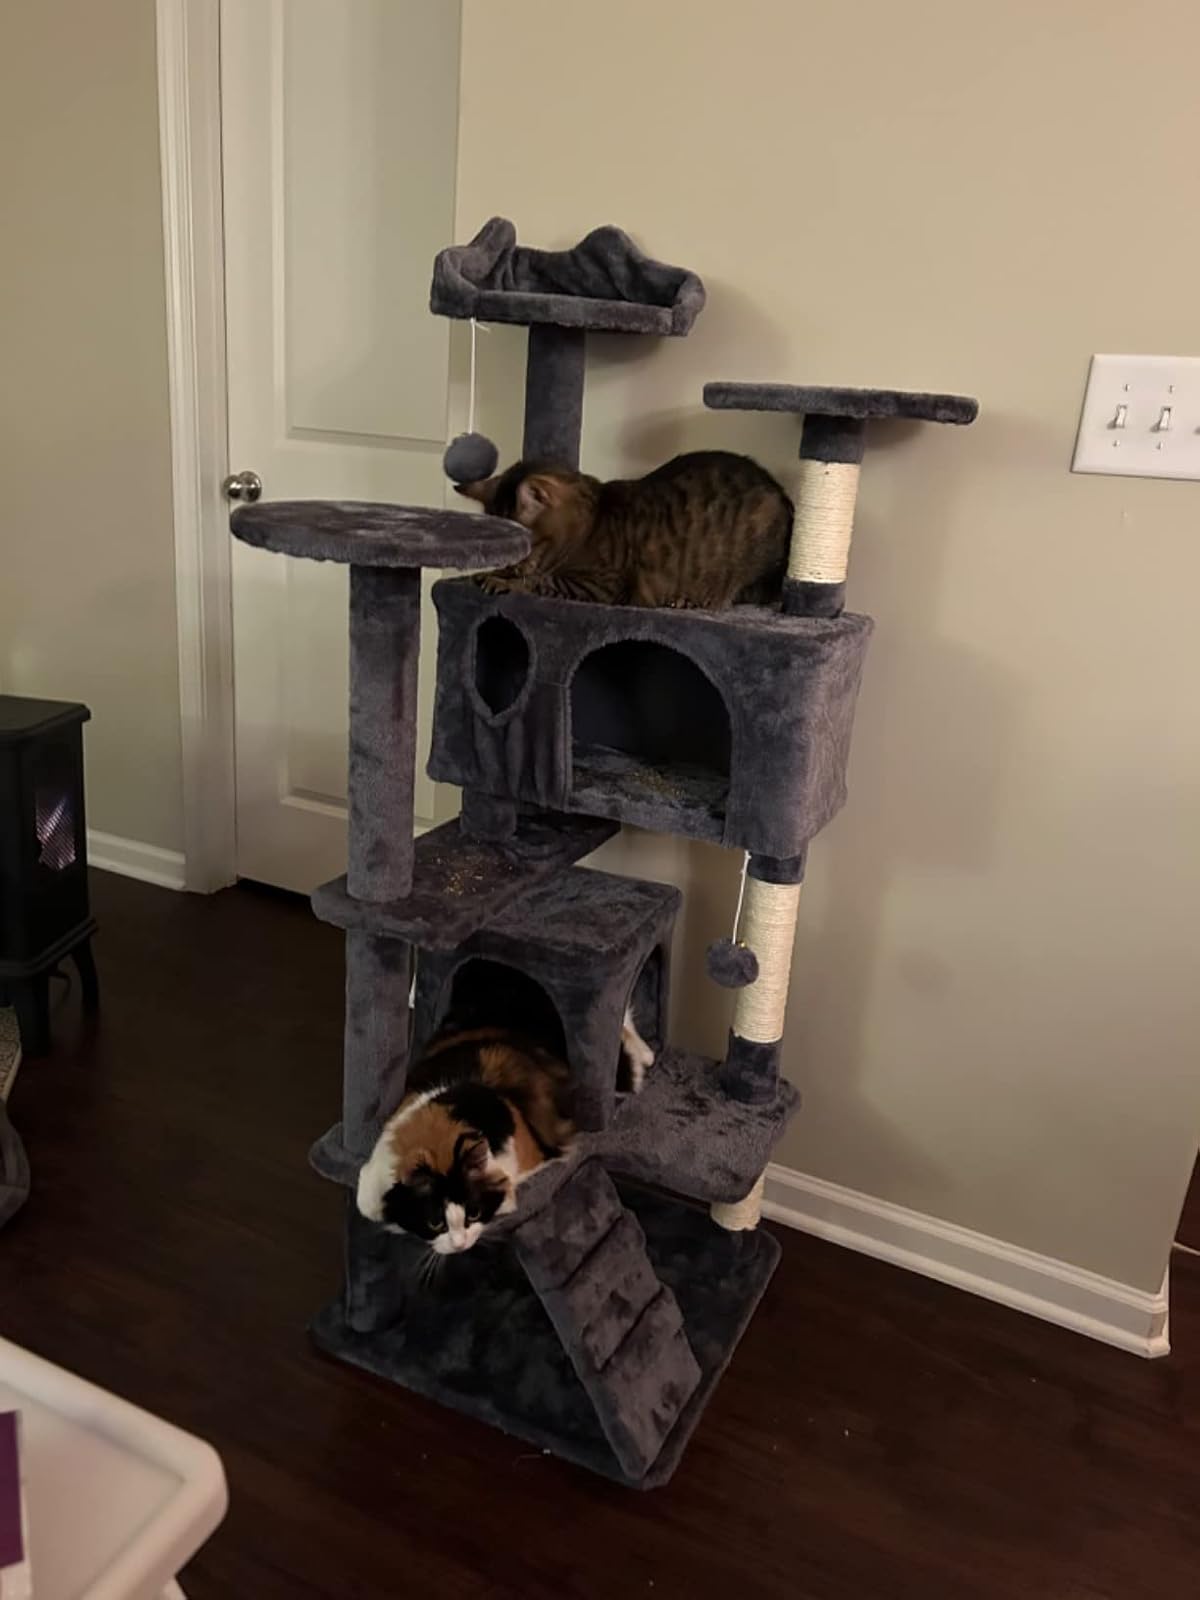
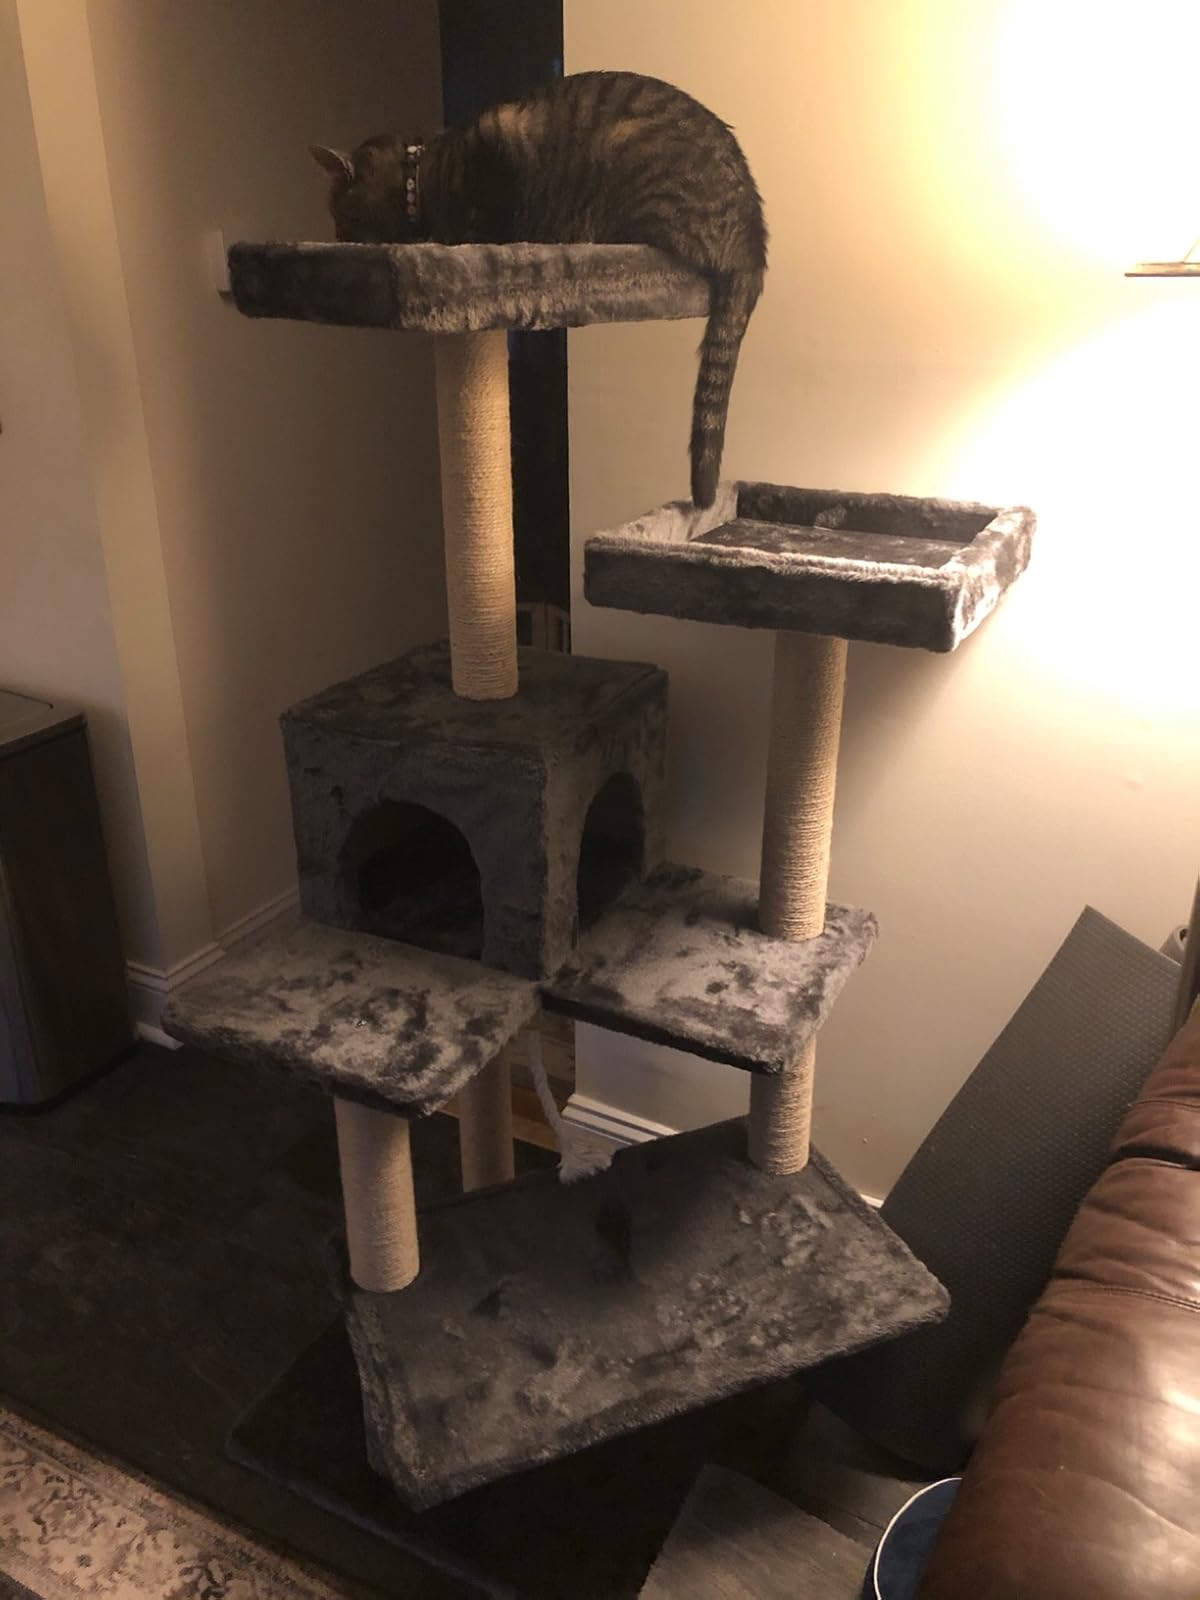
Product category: items_cat tree
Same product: no